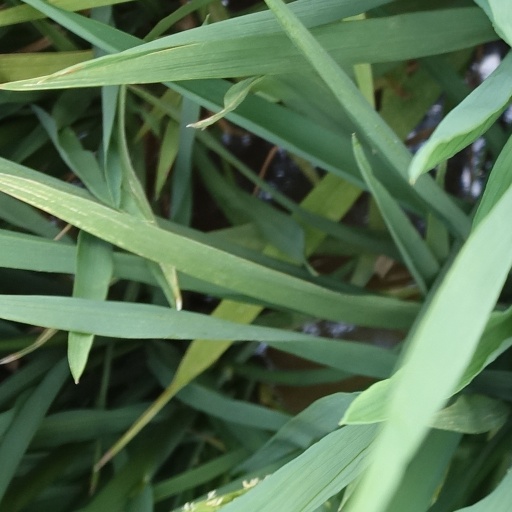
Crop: rice